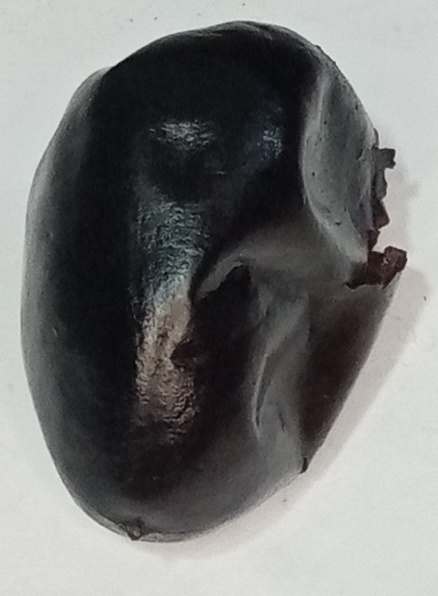
Variety: kupro
Size: large
Grade: grade-1